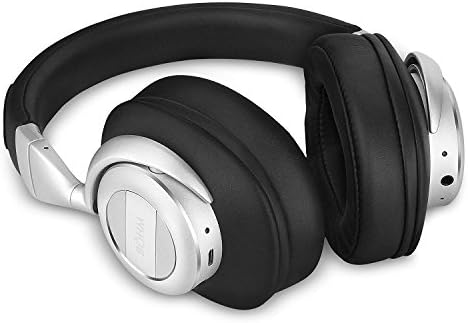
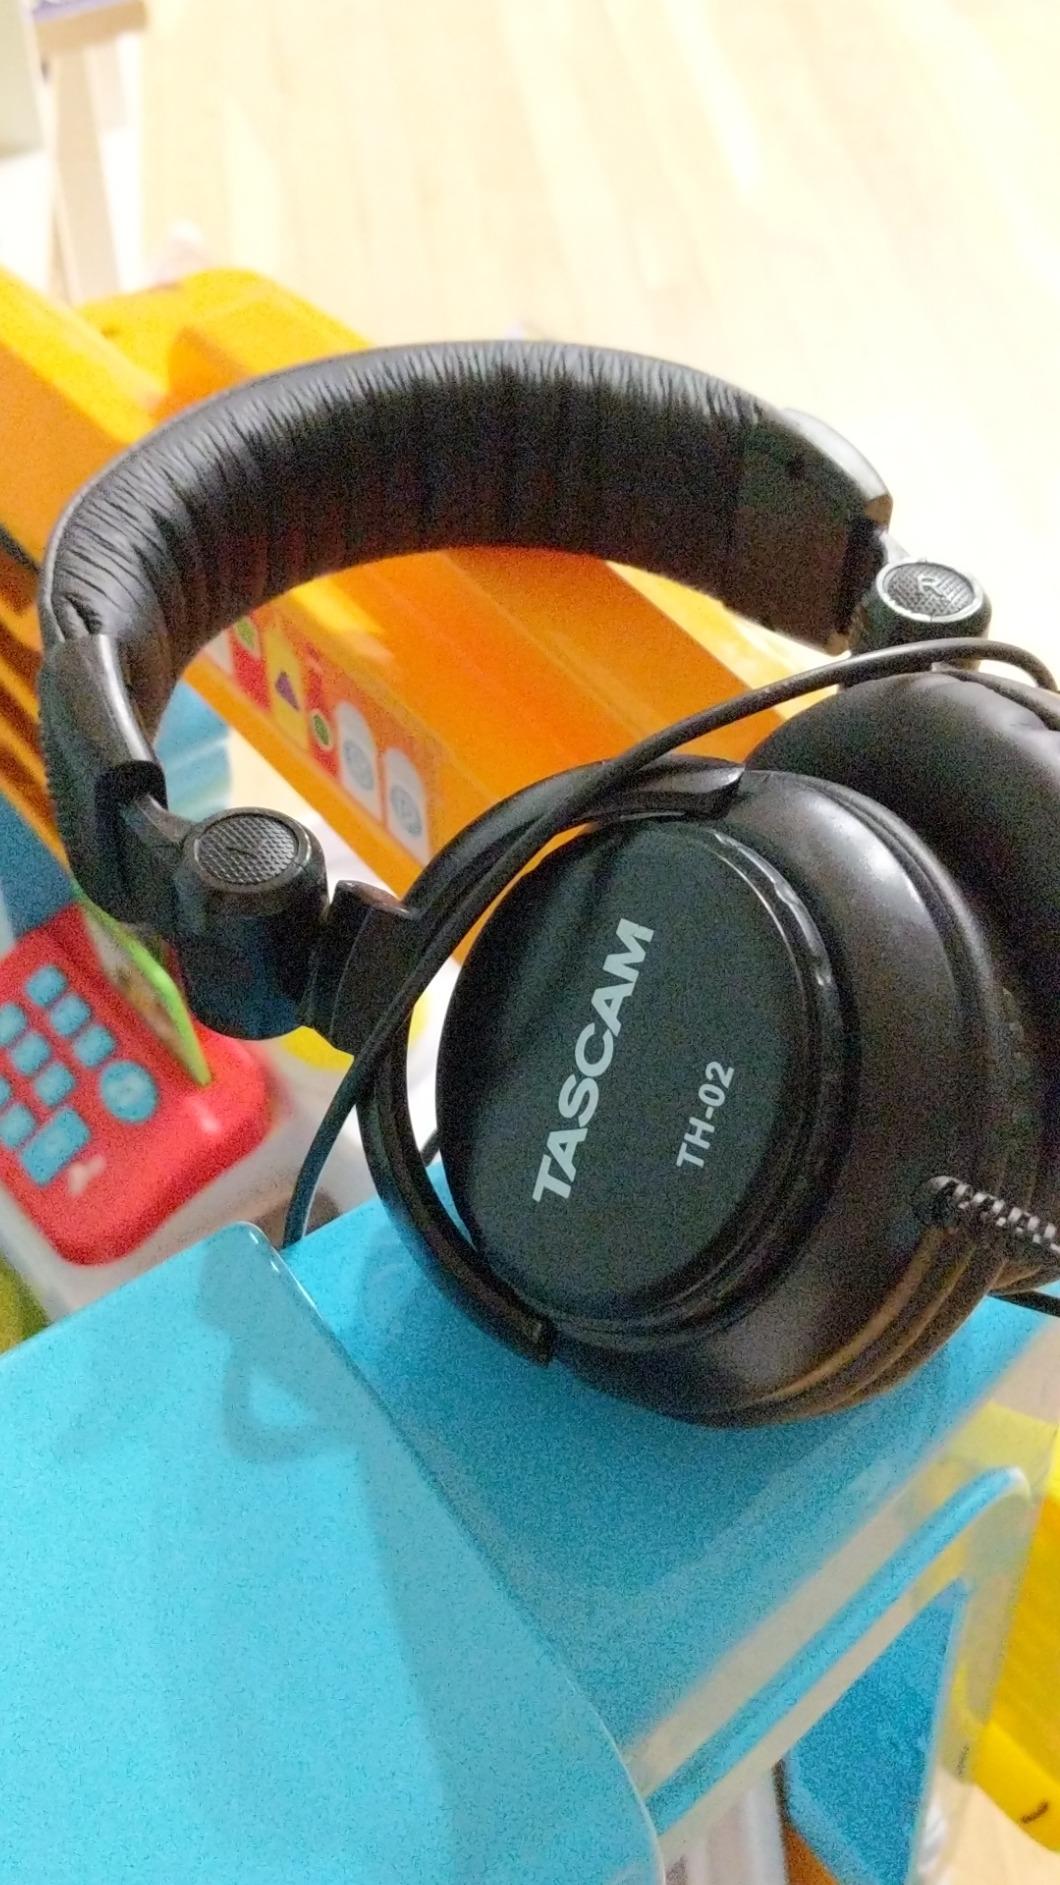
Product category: headphones
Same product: no